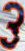
Number: 3